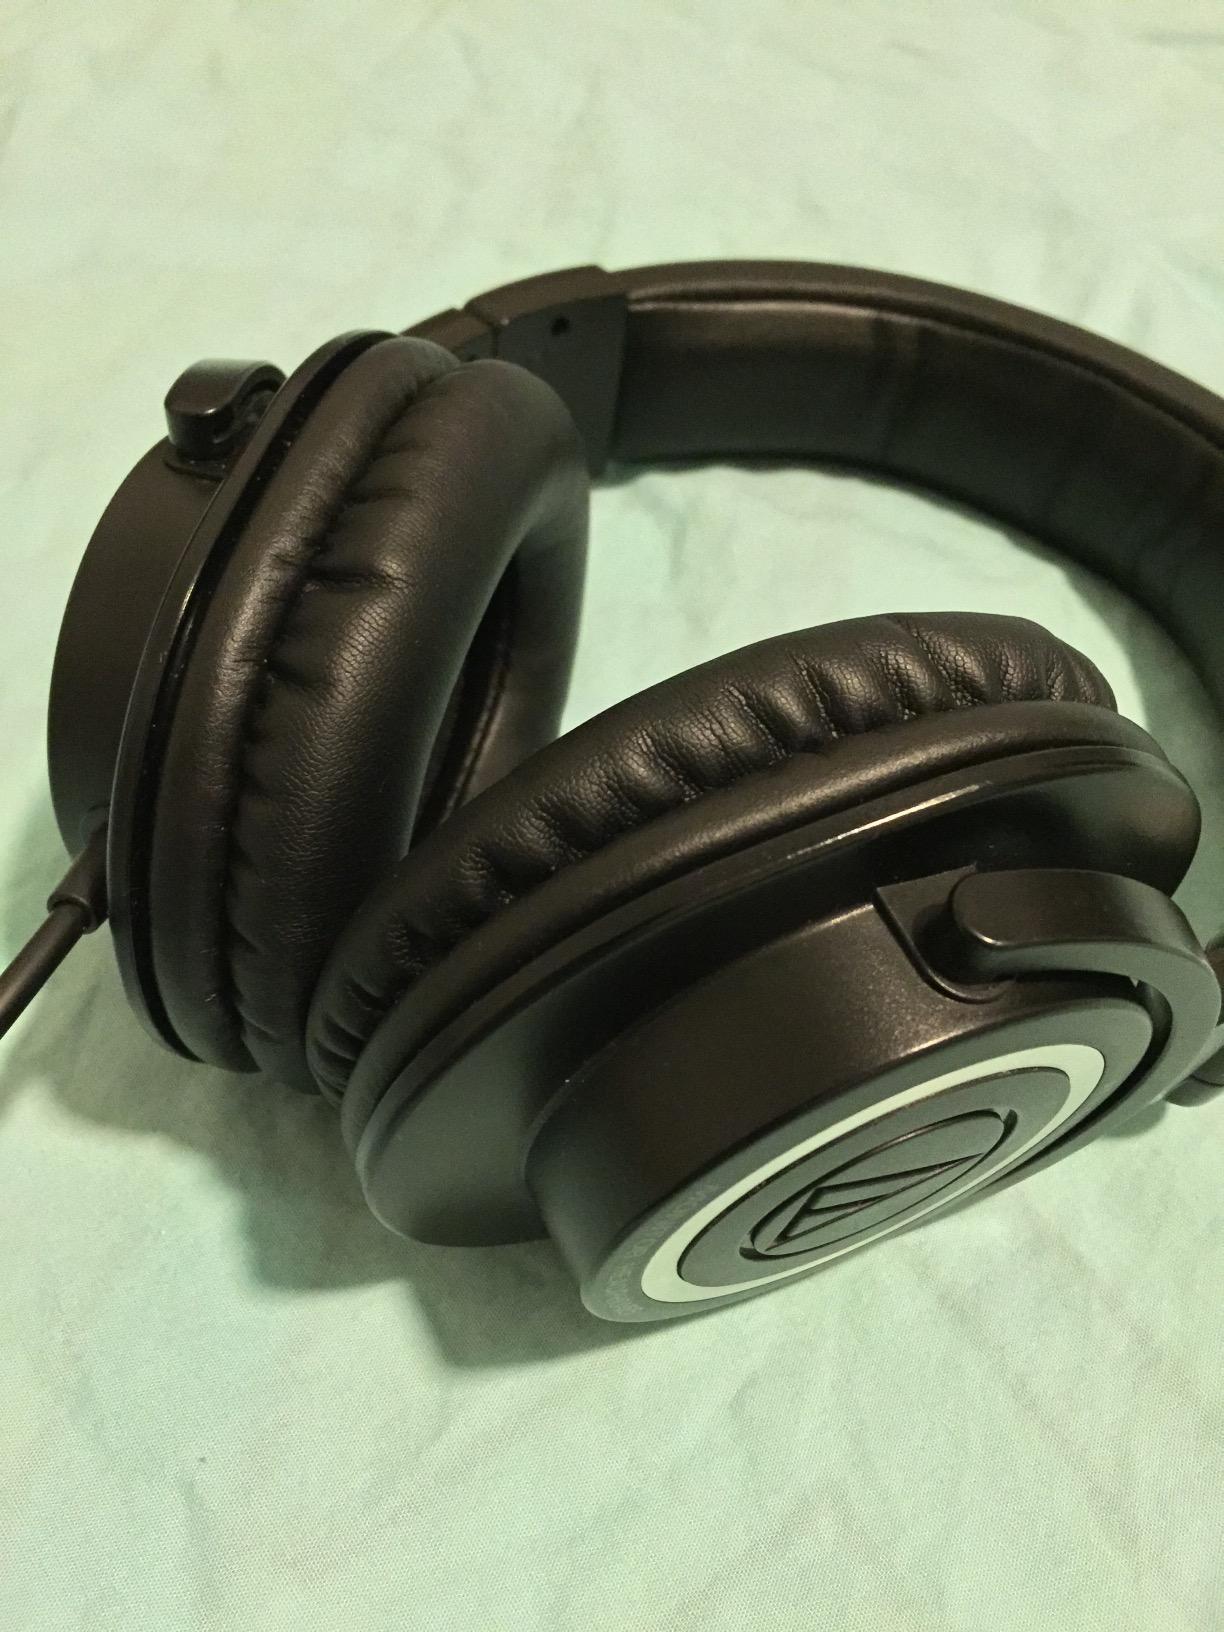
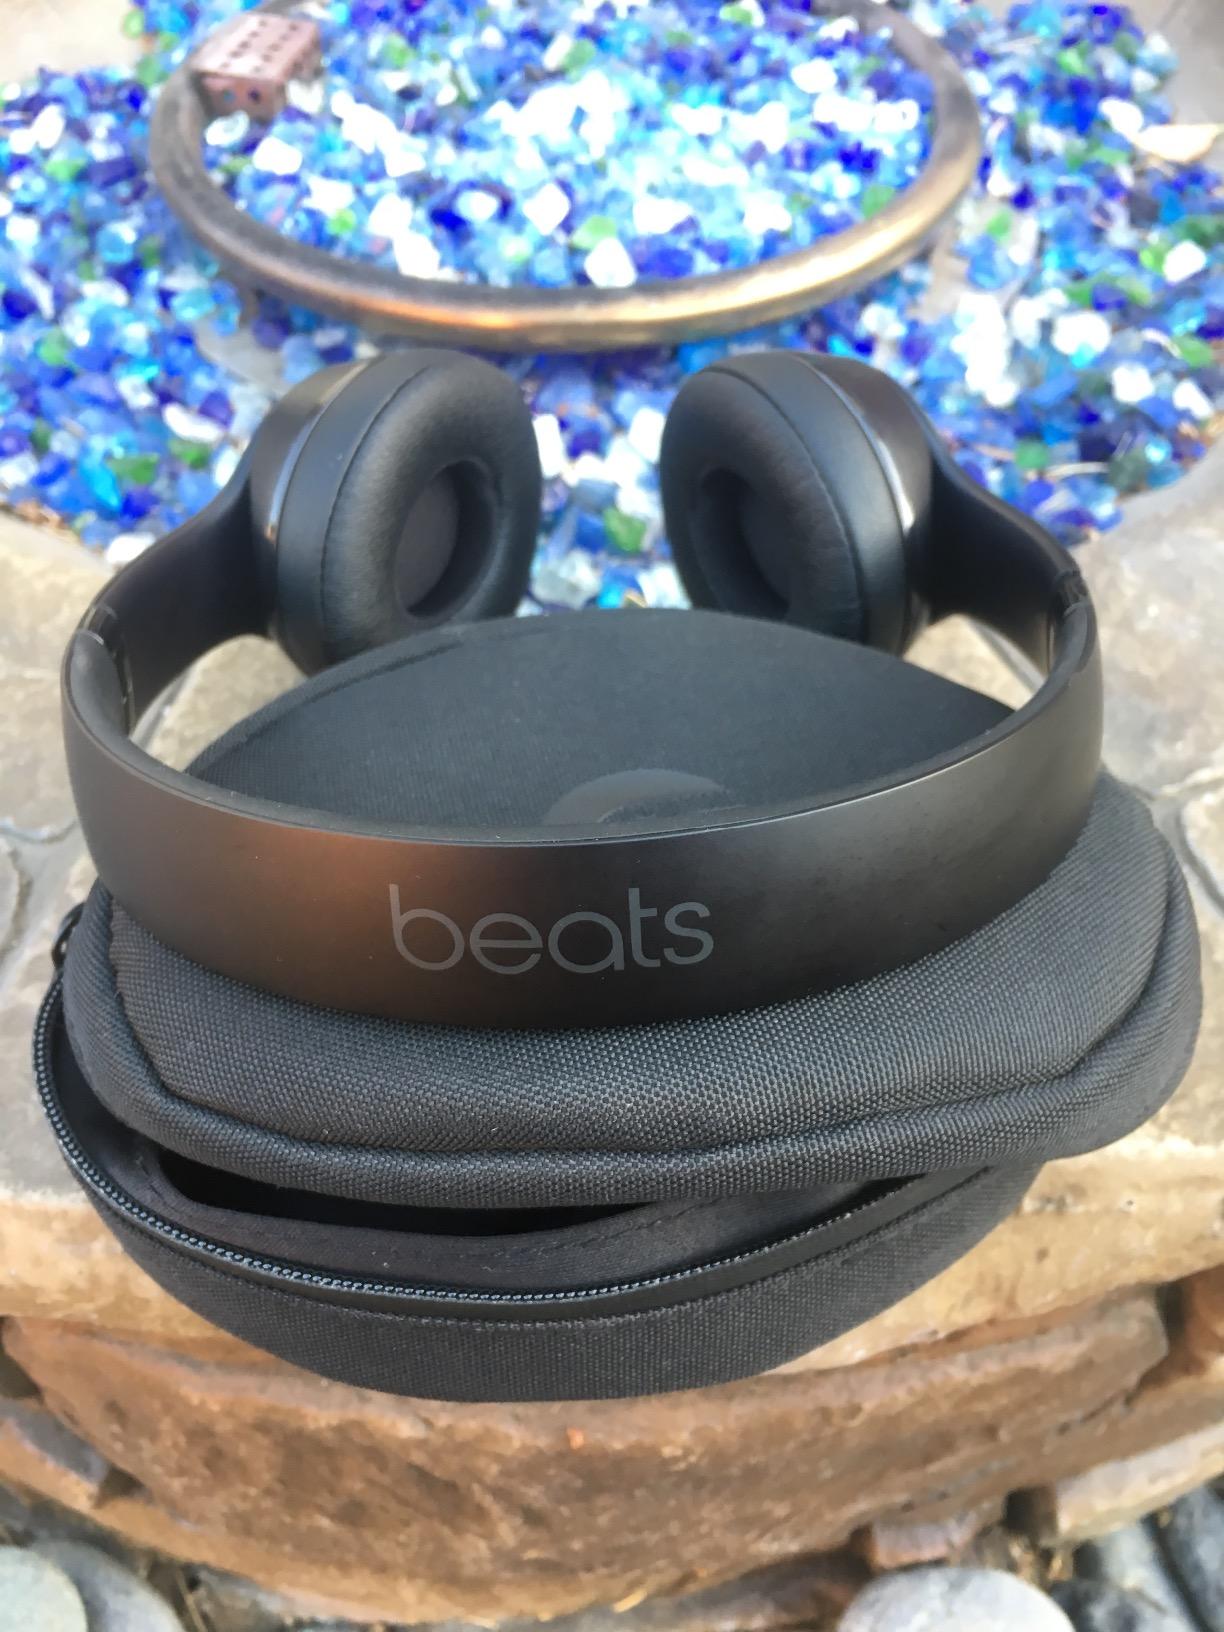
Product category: headphones
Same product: no